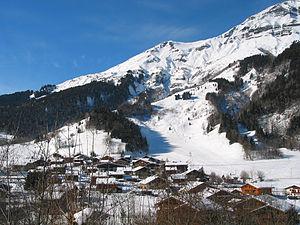
Les Contamines est une station de sports d'hiver du massif du Mont-Blanc, située sur le territoire communal des Contamines-Montjoie, dans le département de la Haute-Savoie en région Auvergne-Rhône-Alpes. Le domaine skiable des Contamines est associé avec celui de la station d'Hauteluce - Val Joly. Il fait partie d'Évasion Mont-Blanc, sans que son domaine skiable y soit relié.